Themes in A Song of Ice and Fire

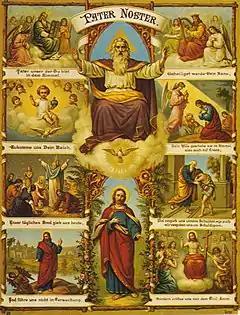
The series' Faith of the Seven was inspired by the Christian doctrine of the Trinity (Father, Son, and Holy Spirit, pictured).

The Faith of the Seven, often called simply "The Faith", is the predominant religion of the South of Westeros. Martin based the Faith on the medieval Roman Catholicism and the Christian doctrine of the Trinity. The Seven describe the seven aspects of one god, consisting of the Father, Mother, Maiden, Crone, Smith, Warrior, and Stranger (resembling Christianity's Father, Son, and Holy Spirit). According to Martin, the Mother, Maiden, and Crone were inspired by mystic views of womanhood, while the Father, Smith, and Warrior as traditional Christian masculine elements were added later. The Stranger, neither male nor female, represents mystery and death. The Mother is invoked for healthy childbirth, the Warrior for strength in battle, etc. The symbol of the Faith is a septagram (continuously drawn seven-pointed star).